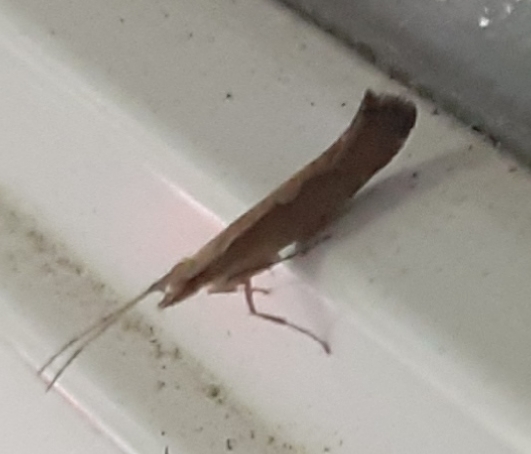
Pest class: diamondback_moth